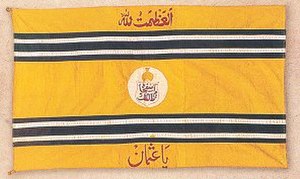
Hyderabad (fyrstestat) / Politik og administration / Forsvars- og udenrigspolitik
De sidste år af staten Hyderabads eksistens blev dette flag benyttet
Hyderabad var en stat på det indiske subkontinent. Staten blev etableret i 1724 og eksisterede frem til 1948, hvor den blev indlemmet i Indien. Staten var den største af de indiske fyrstestater i kolonitidens Indien, og havde i 1947 en befolkning på over 16 millioner. Den blev regeret af en hersker med titlen nizam. Herskeren var muslim, mens befolkningen overvejende var hinduer. Byen Hyderabad var landets hovedstad.